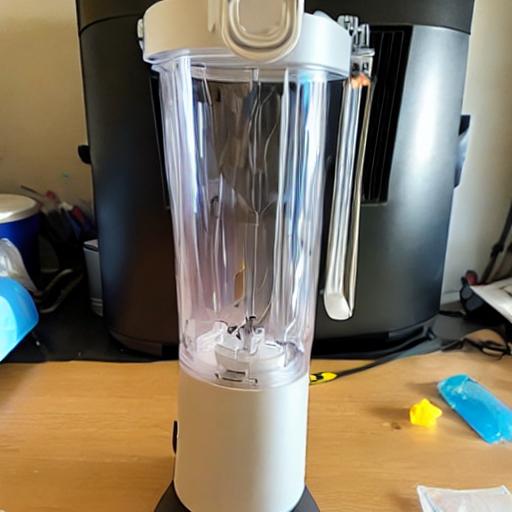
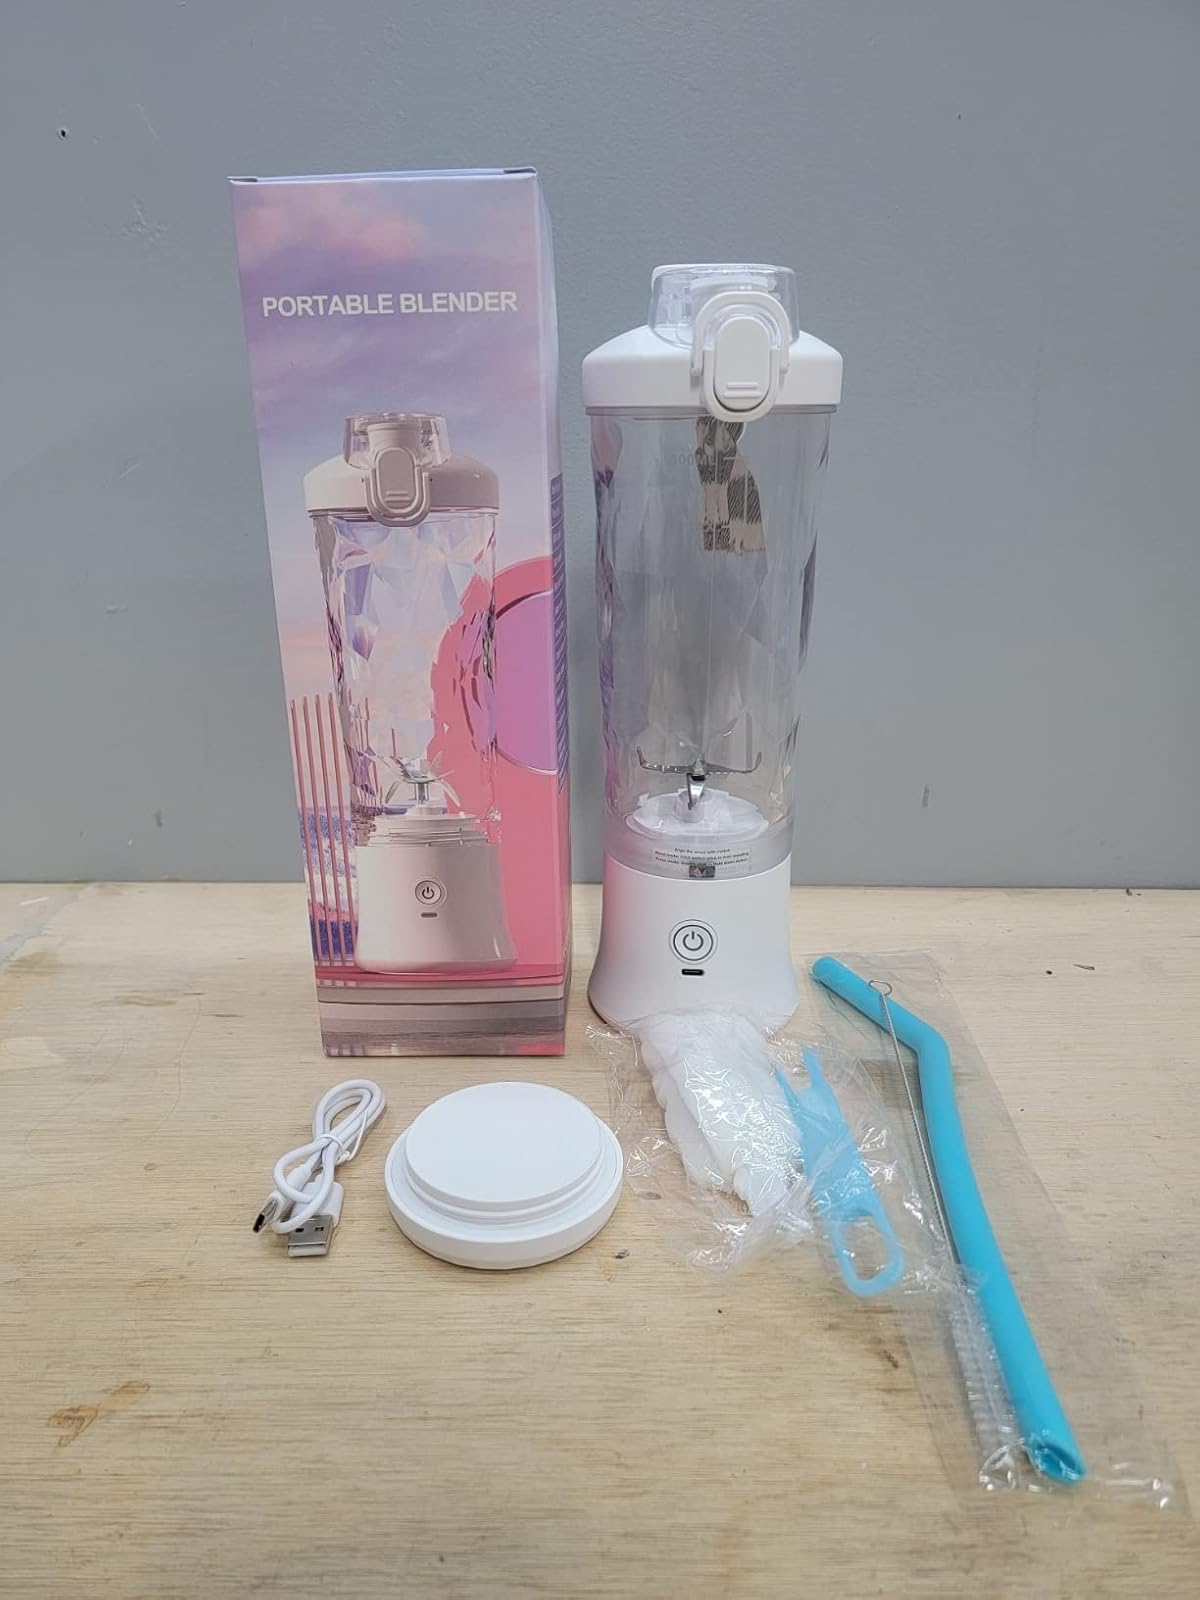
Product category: items_blender
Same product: no